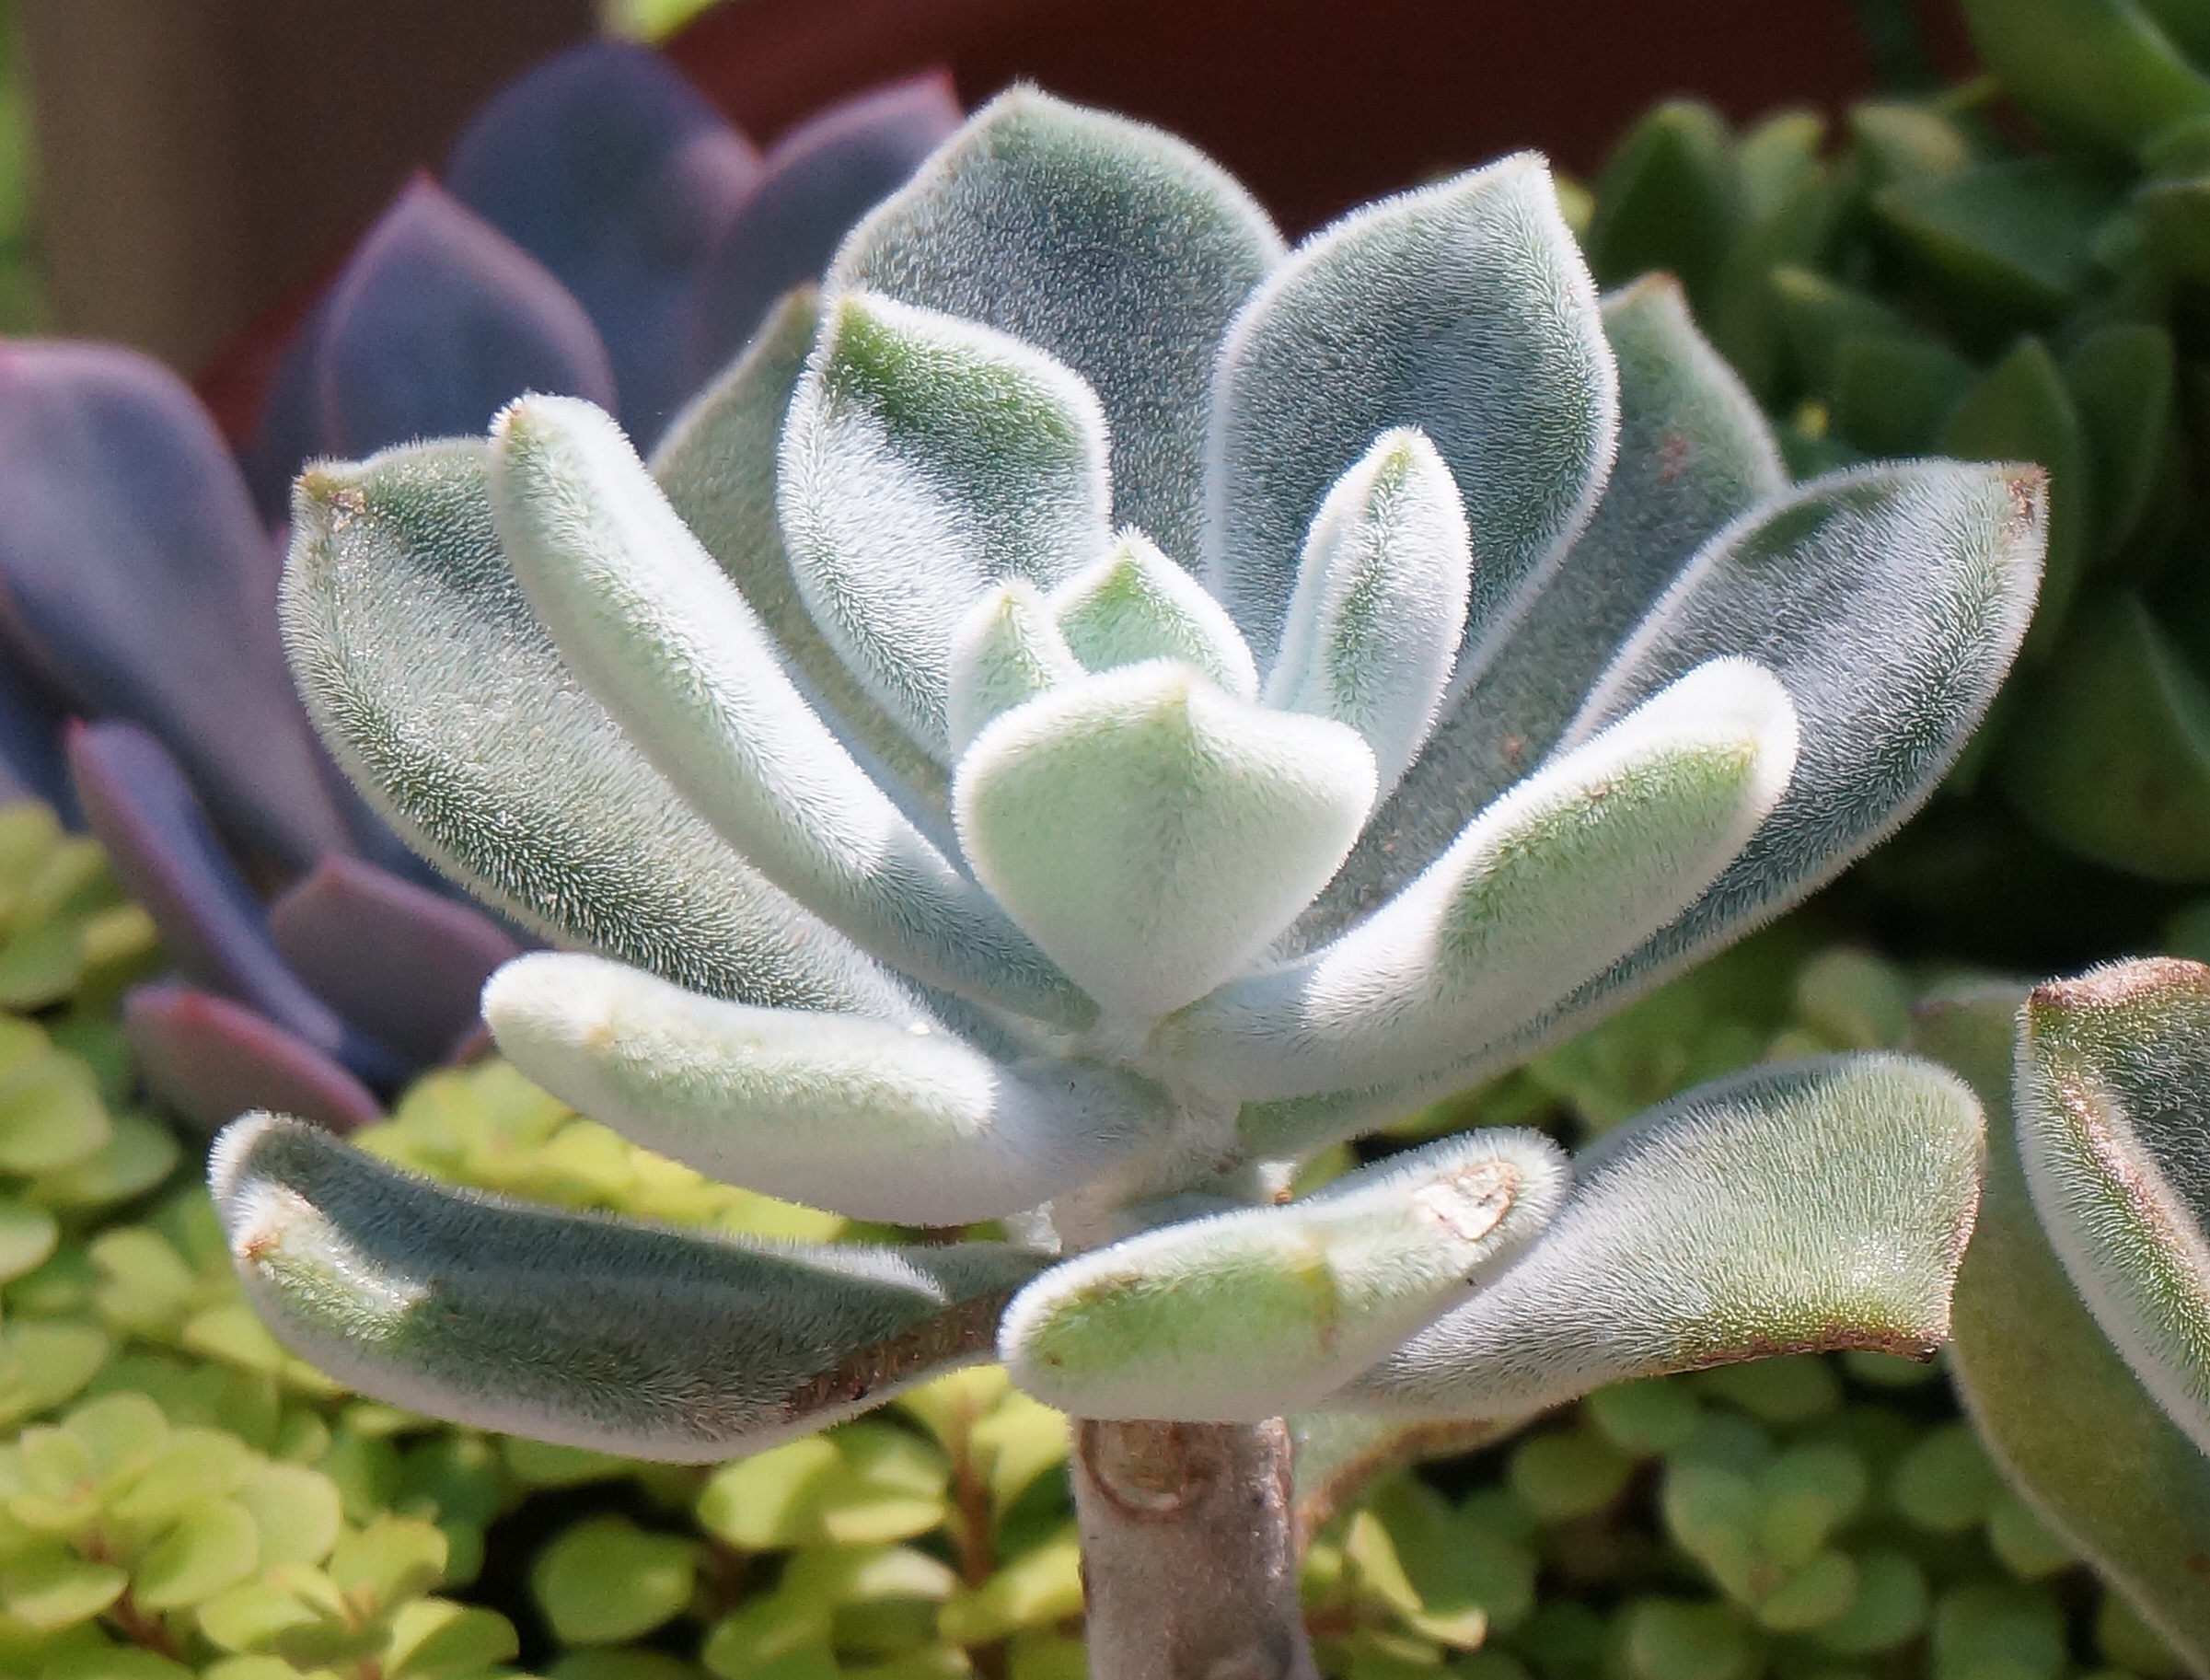
nature, plant, flower, petal, botany, succulent, garden, flora, potted plant, houseplant, leaves, velvet, decorative, shrub, soft, fuzzy, flowering plant, panda plant, stonecrop family, land plant